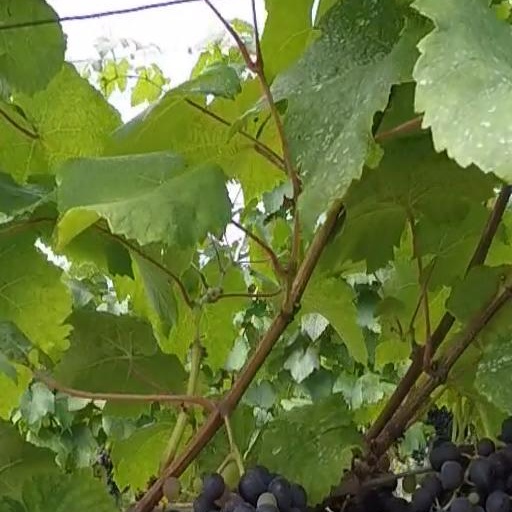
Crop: grape